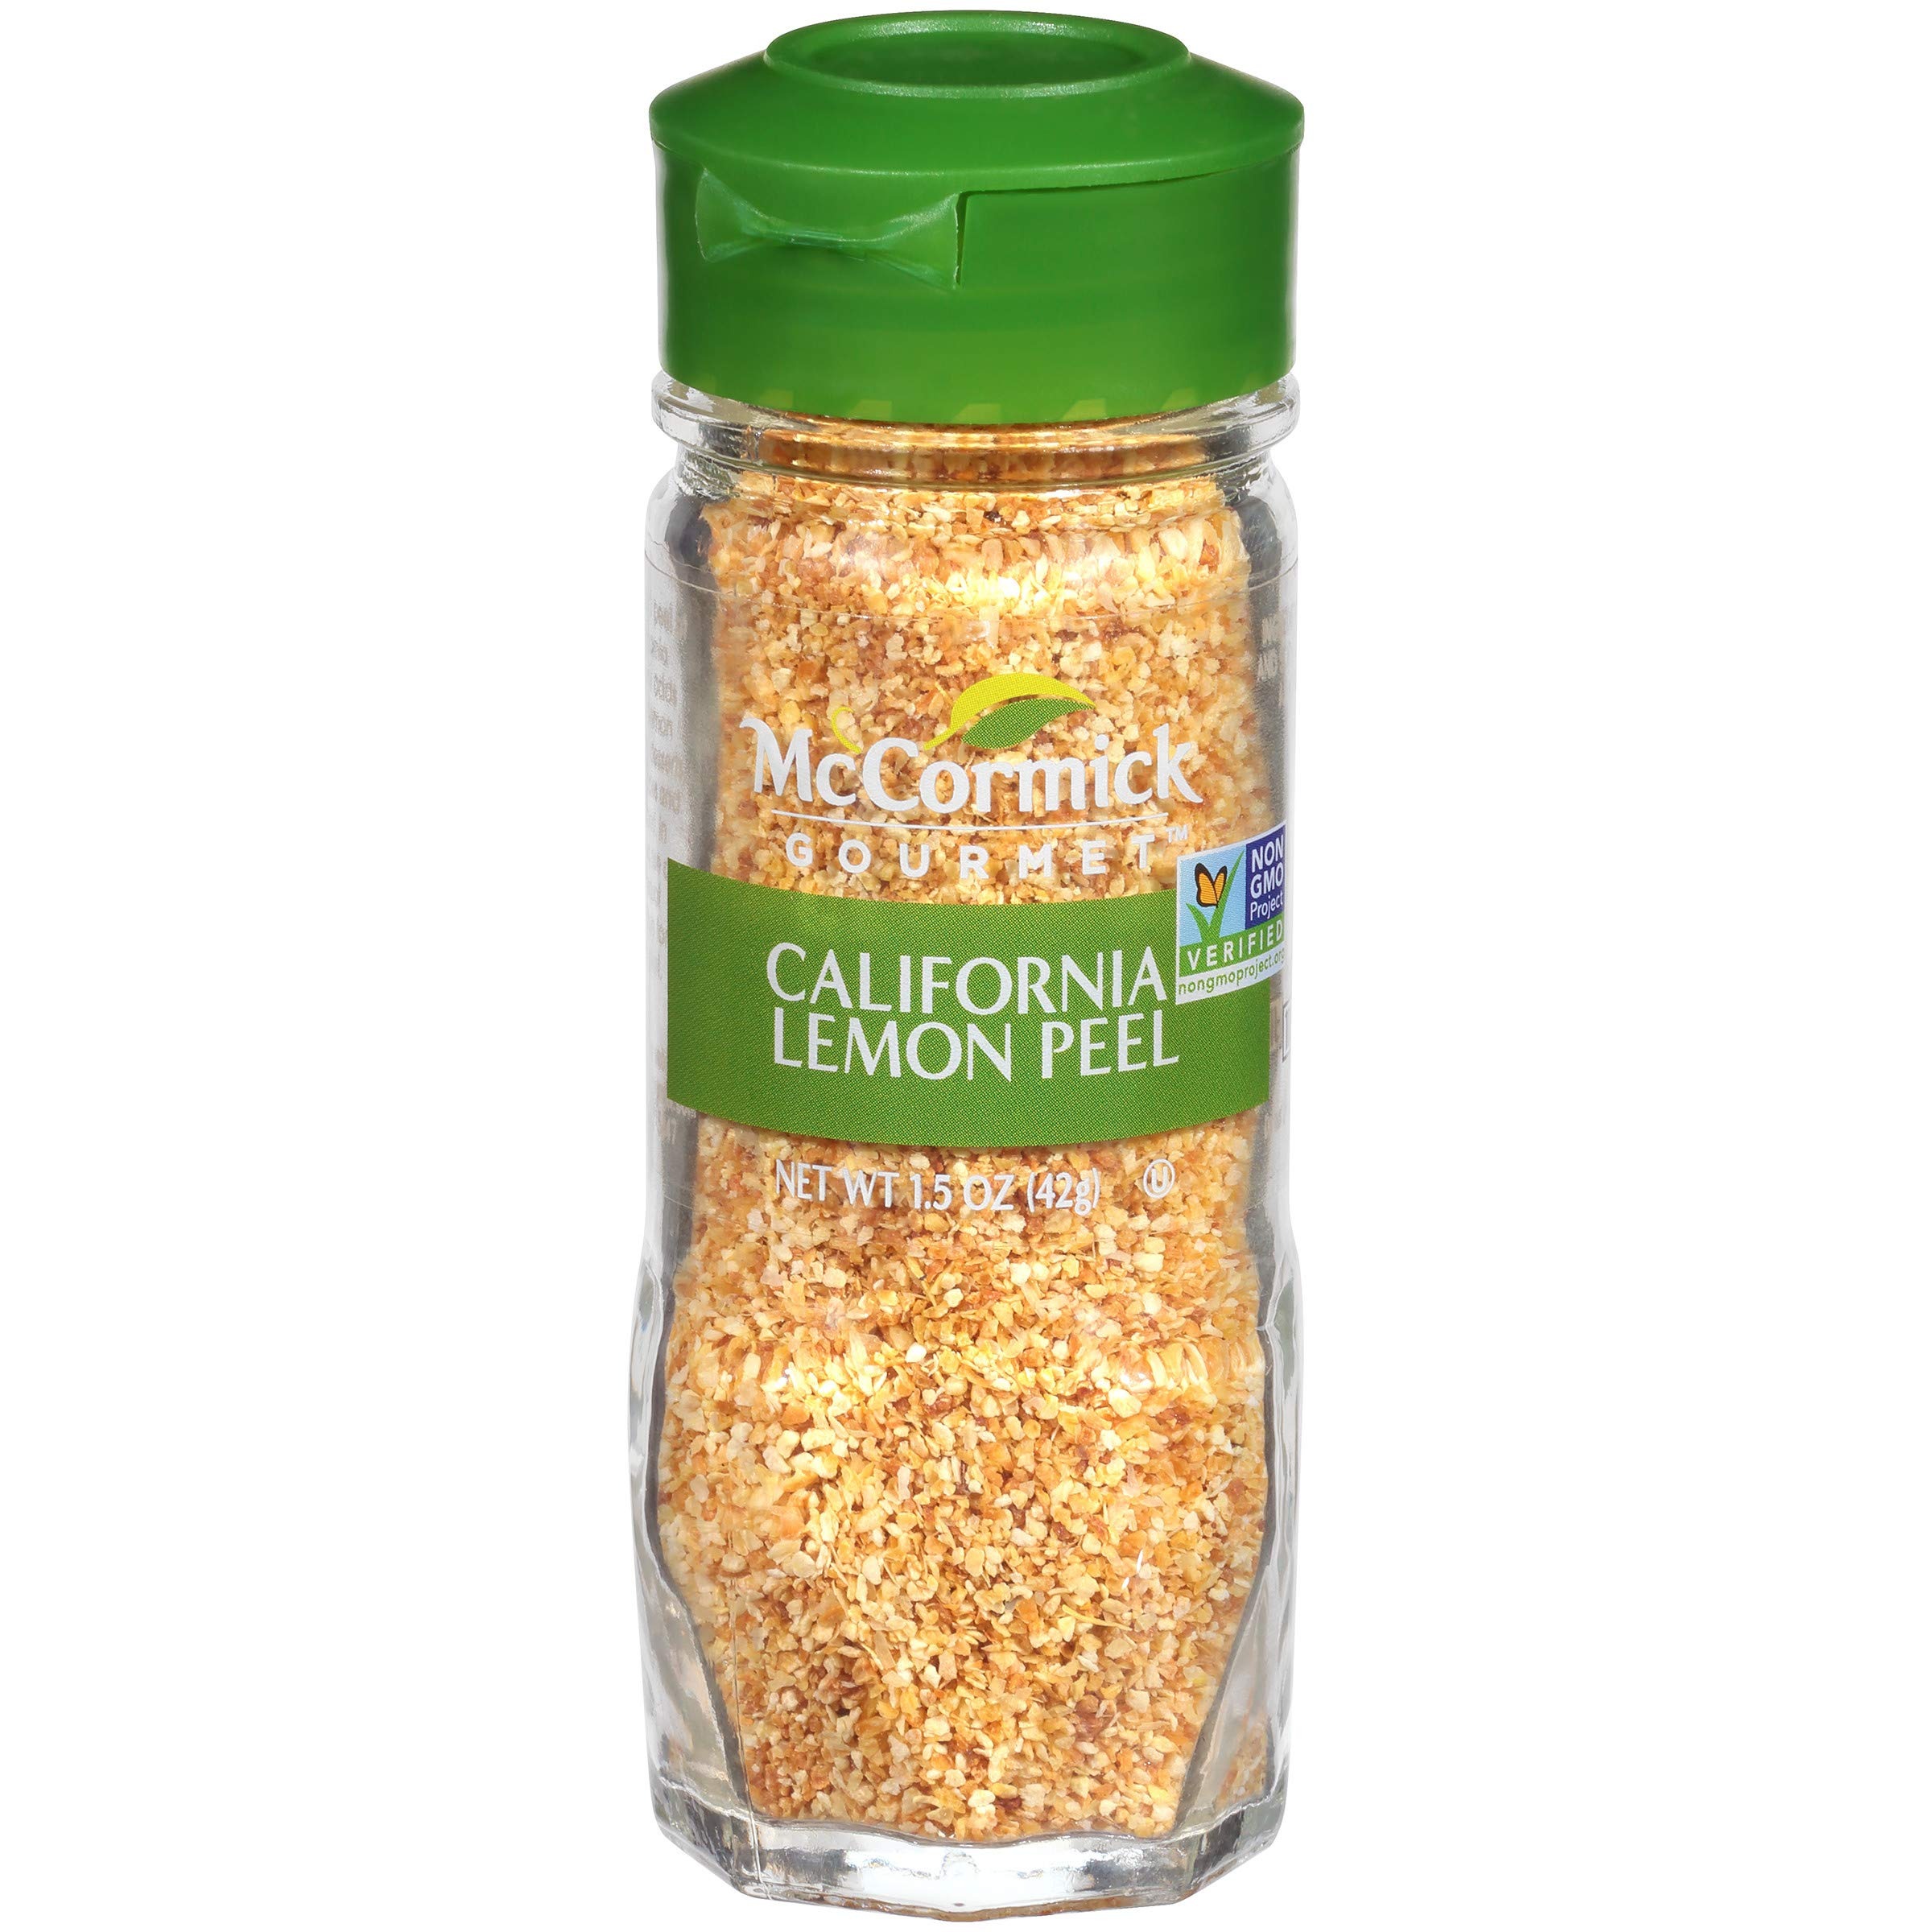
Item Name: McCormick Gourmet California Lemon Peel, 1.5 oz
Bullet Point 1: Premium sourced dried peels of California lemons
Bullet Point 2: McCormick Gourmet California Lemon Peel is finely grated for zesty flavor
Bullet Point 3: Convenience of always having lemon peel on hand and no grating needed
Bullet Point 4: Add zesty flavor to yogurt, fruit salad, muffins and lemon bars
Bullet Point 5: Add to seafood, chicken, pasta, vegetables, marinades and dressings
Value: 1.5
Unit: Ounce

Price: 8.47